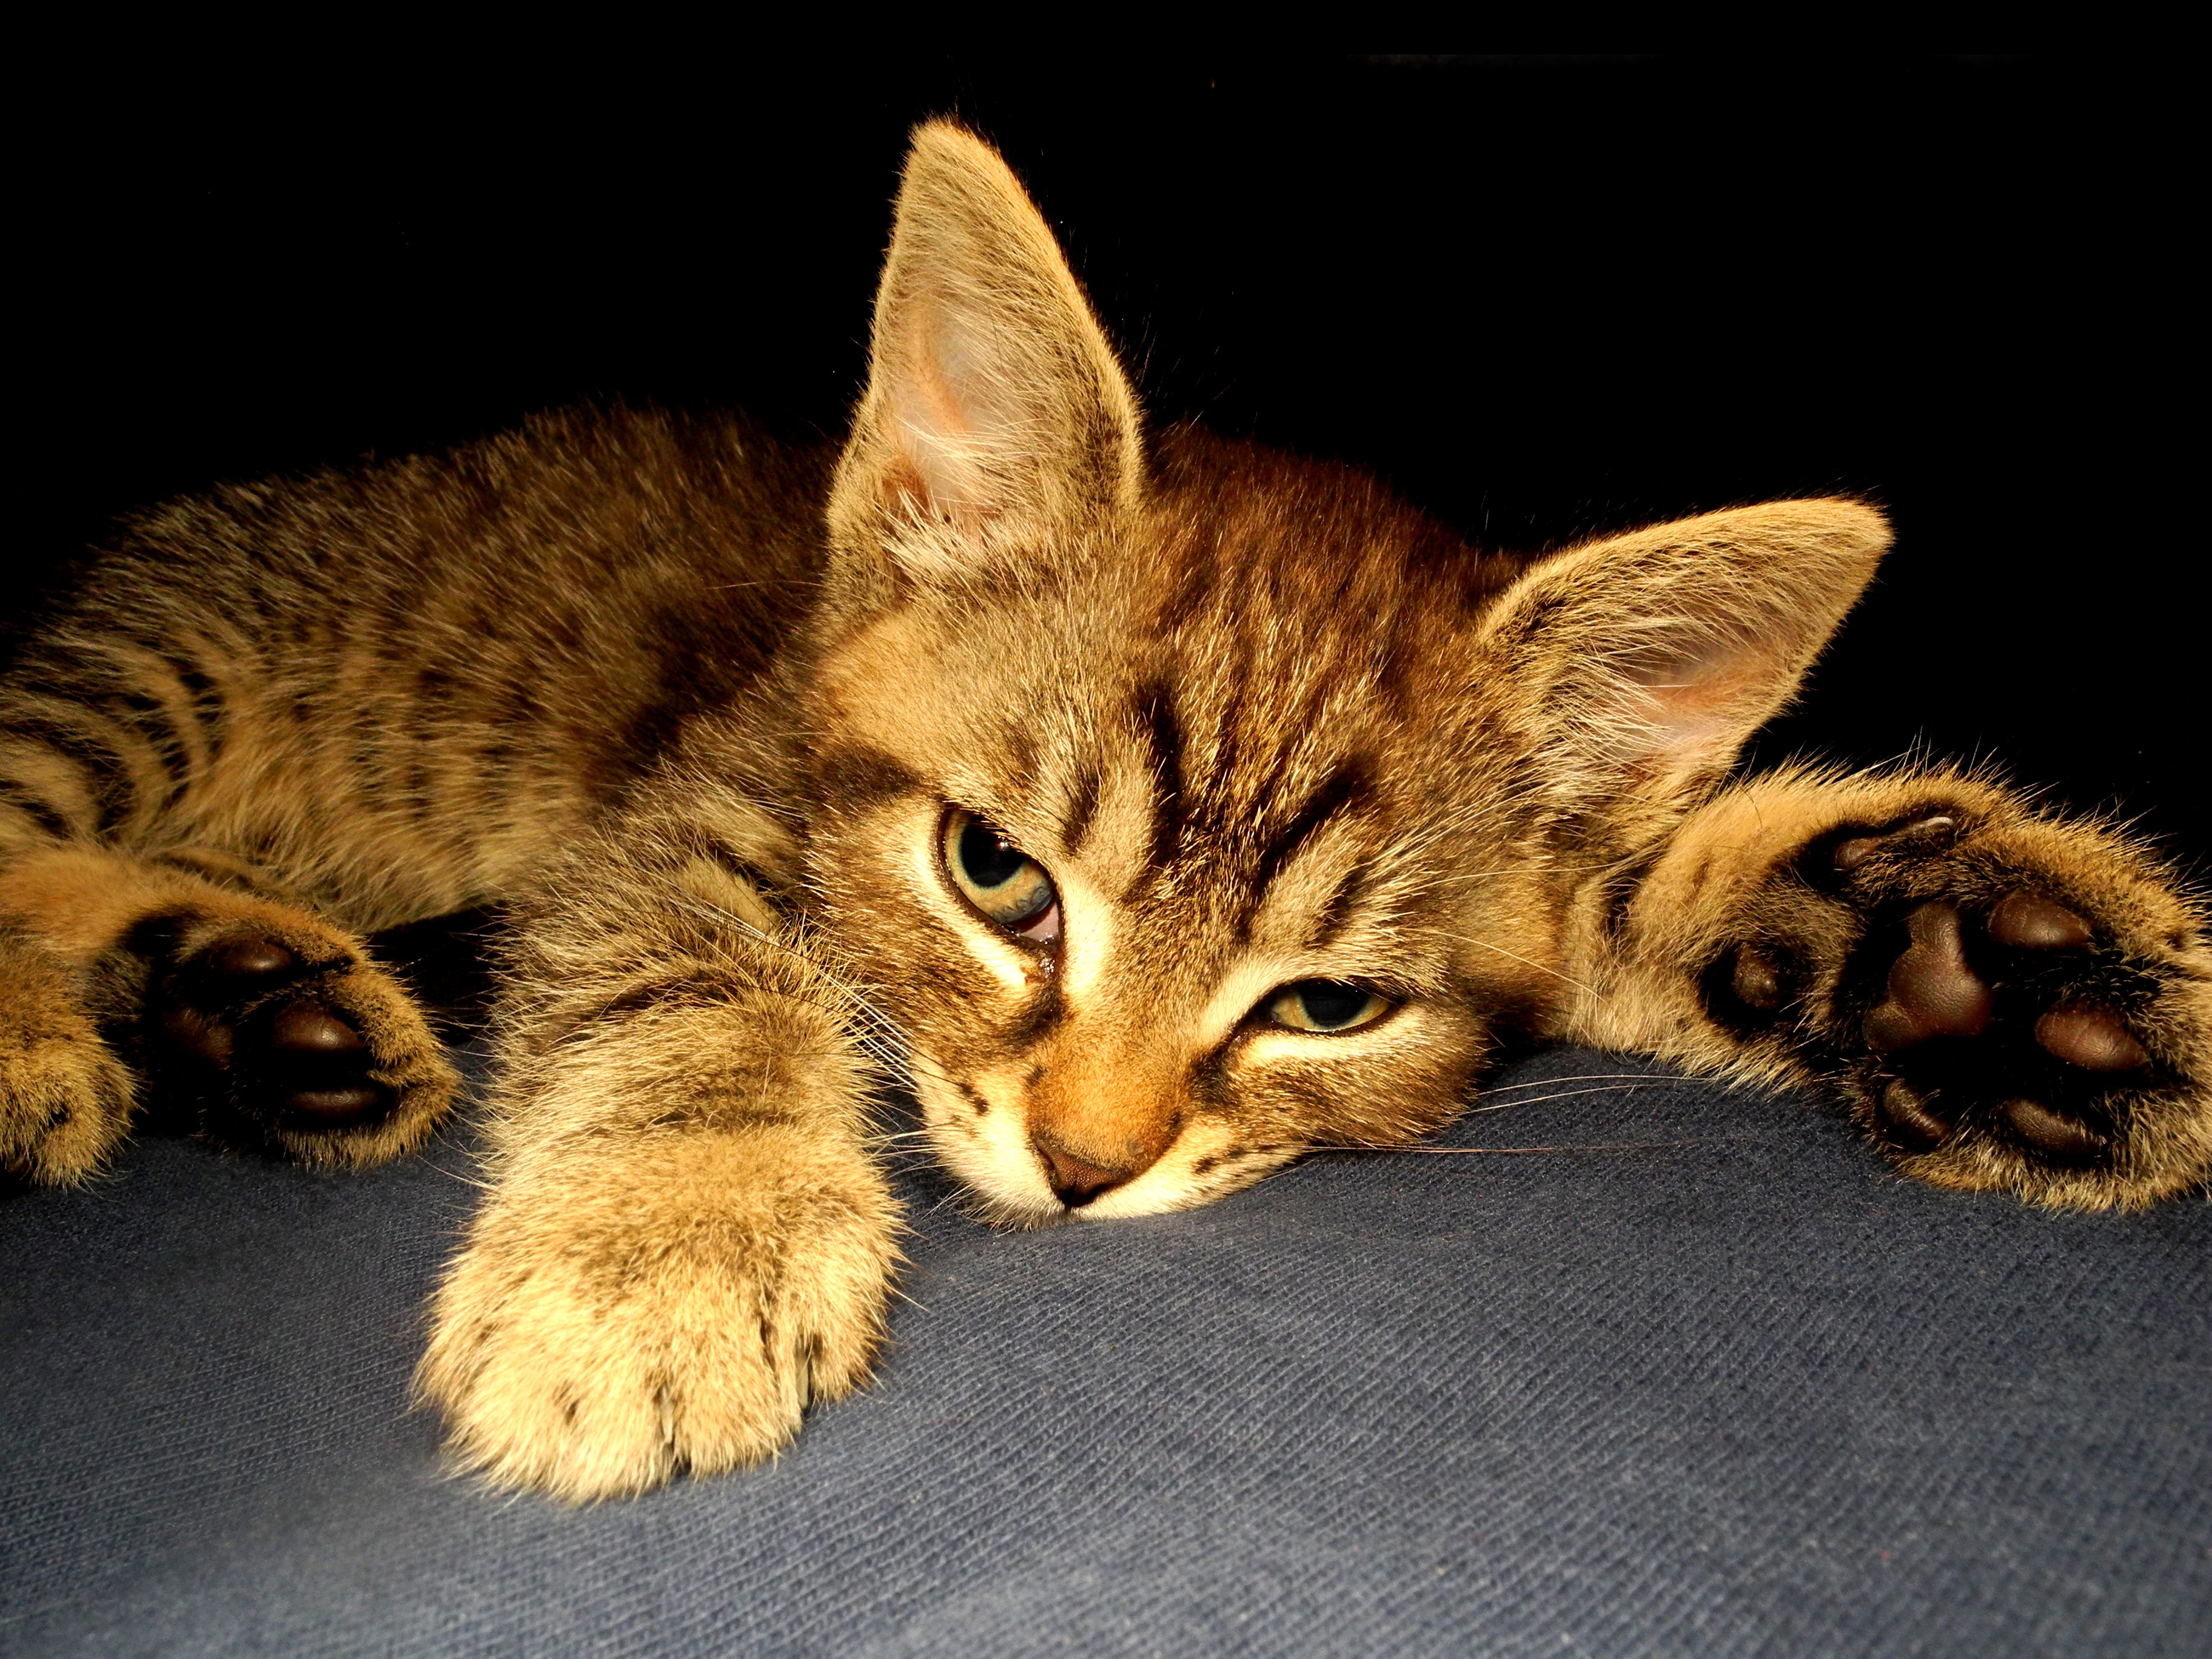
animal, cute, pet, kitten, cat, mammal, fauna, whiskers, savannah, kitty, vertebrate, cat's eyes, tabby cat, bengal, european shorthair, wild cat, small to medium sized cats, cat like mammal, carnivoran, domestic short haired cat, pixie bob, rusty spotted cat